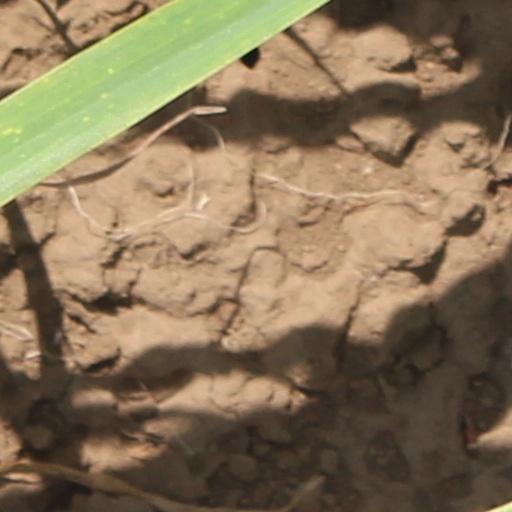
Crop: wheat